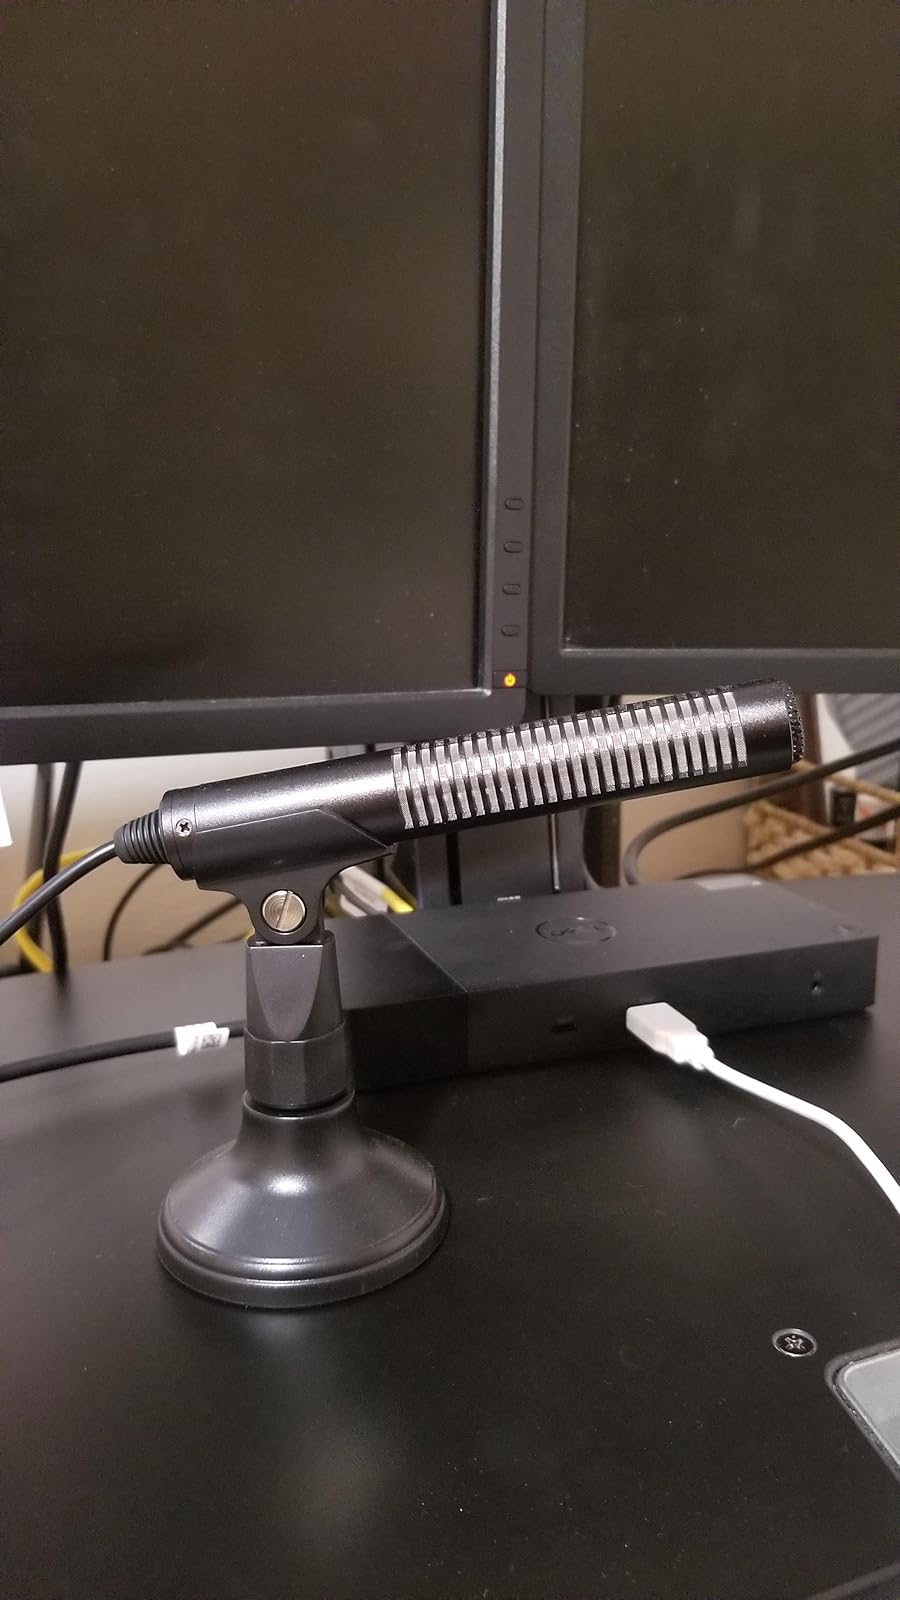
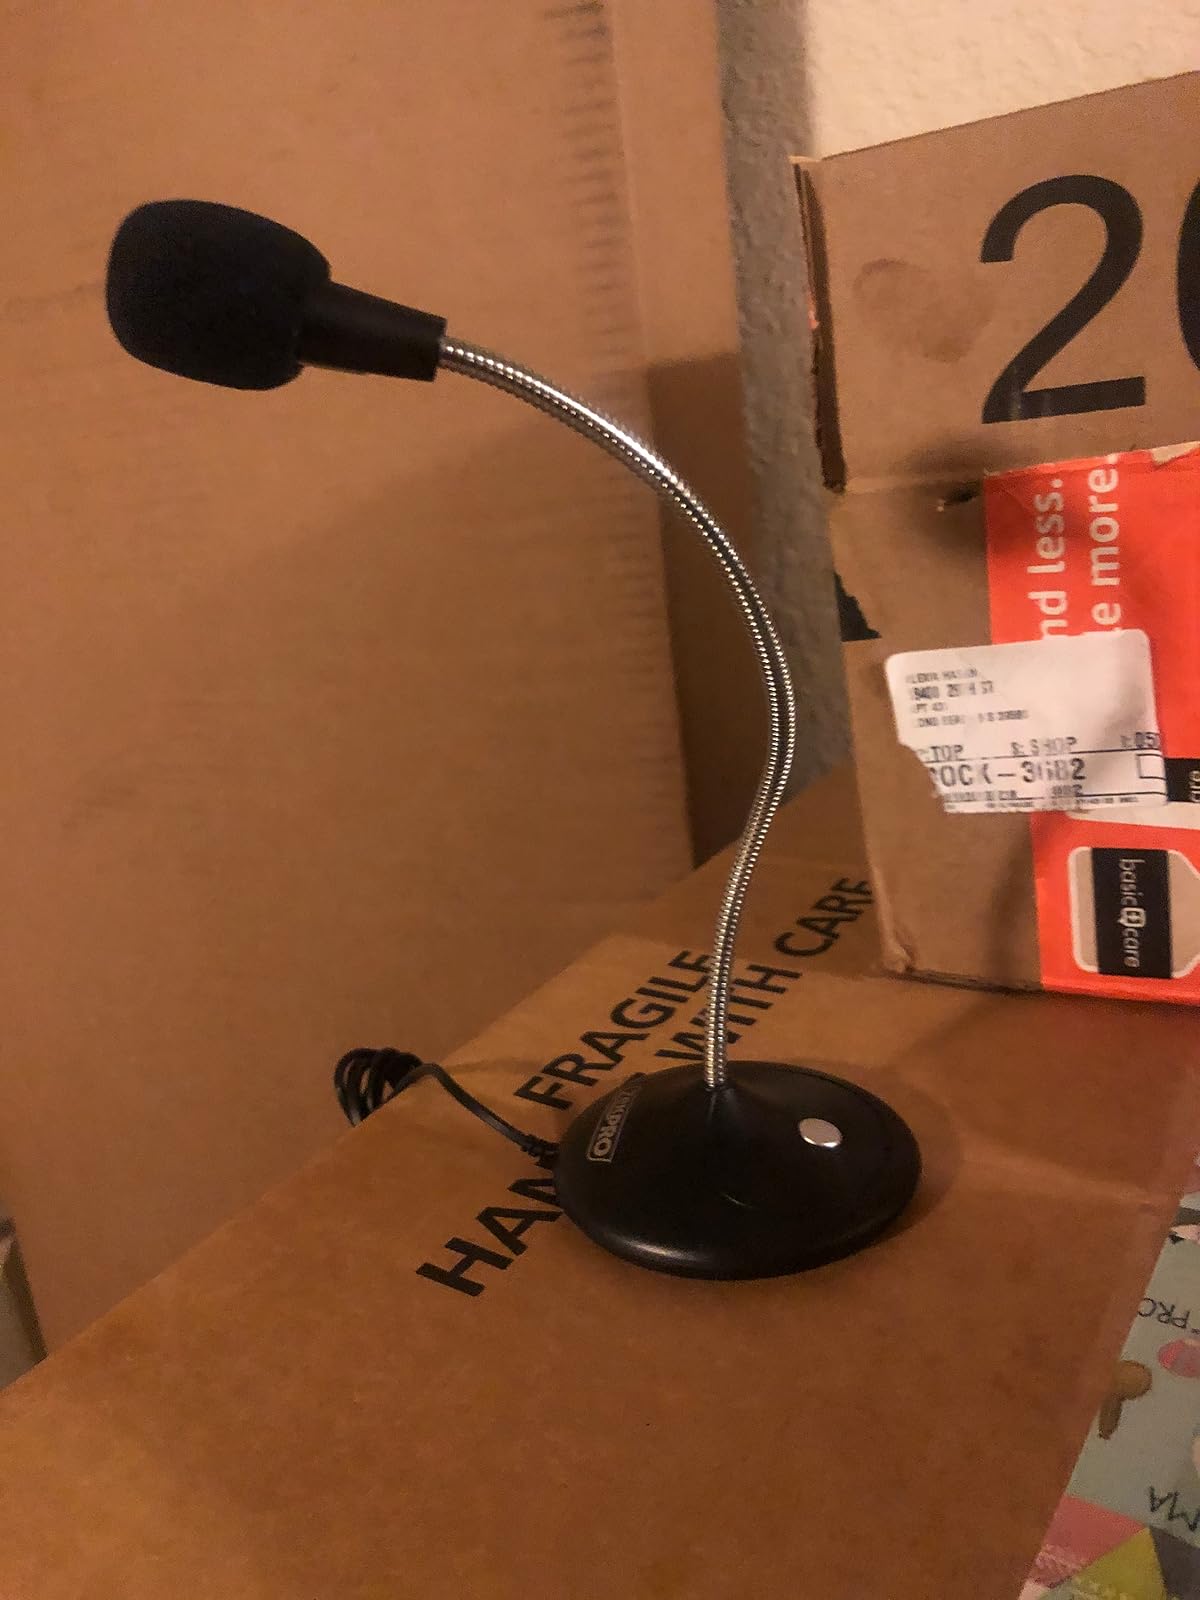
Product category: microphone
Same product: no